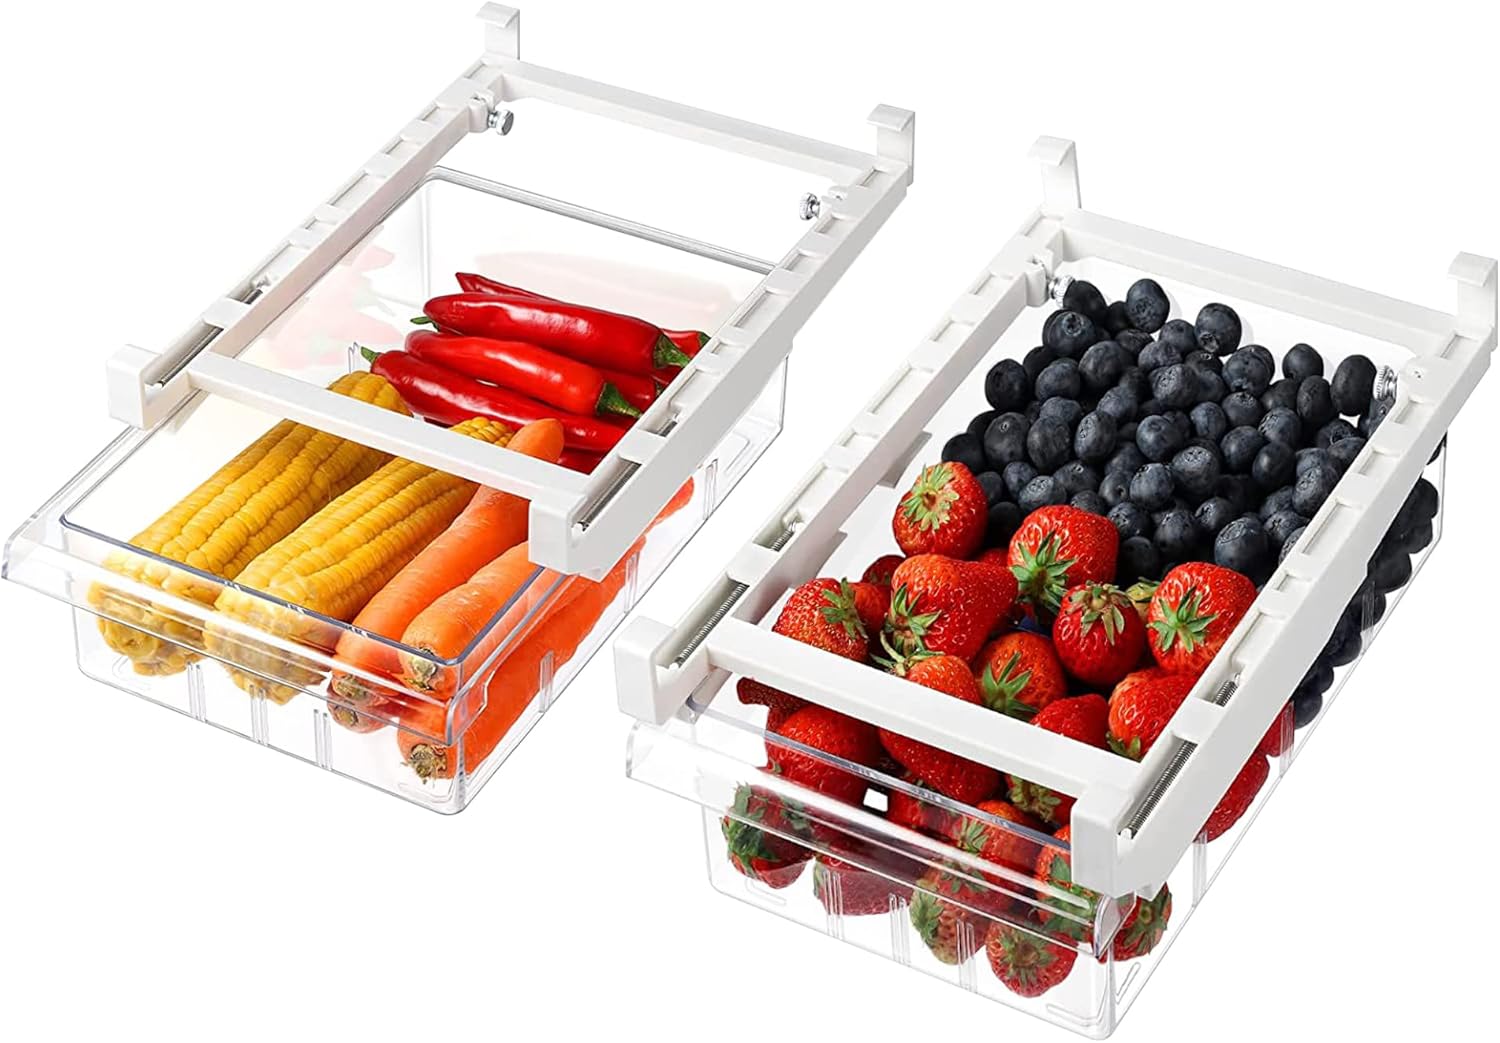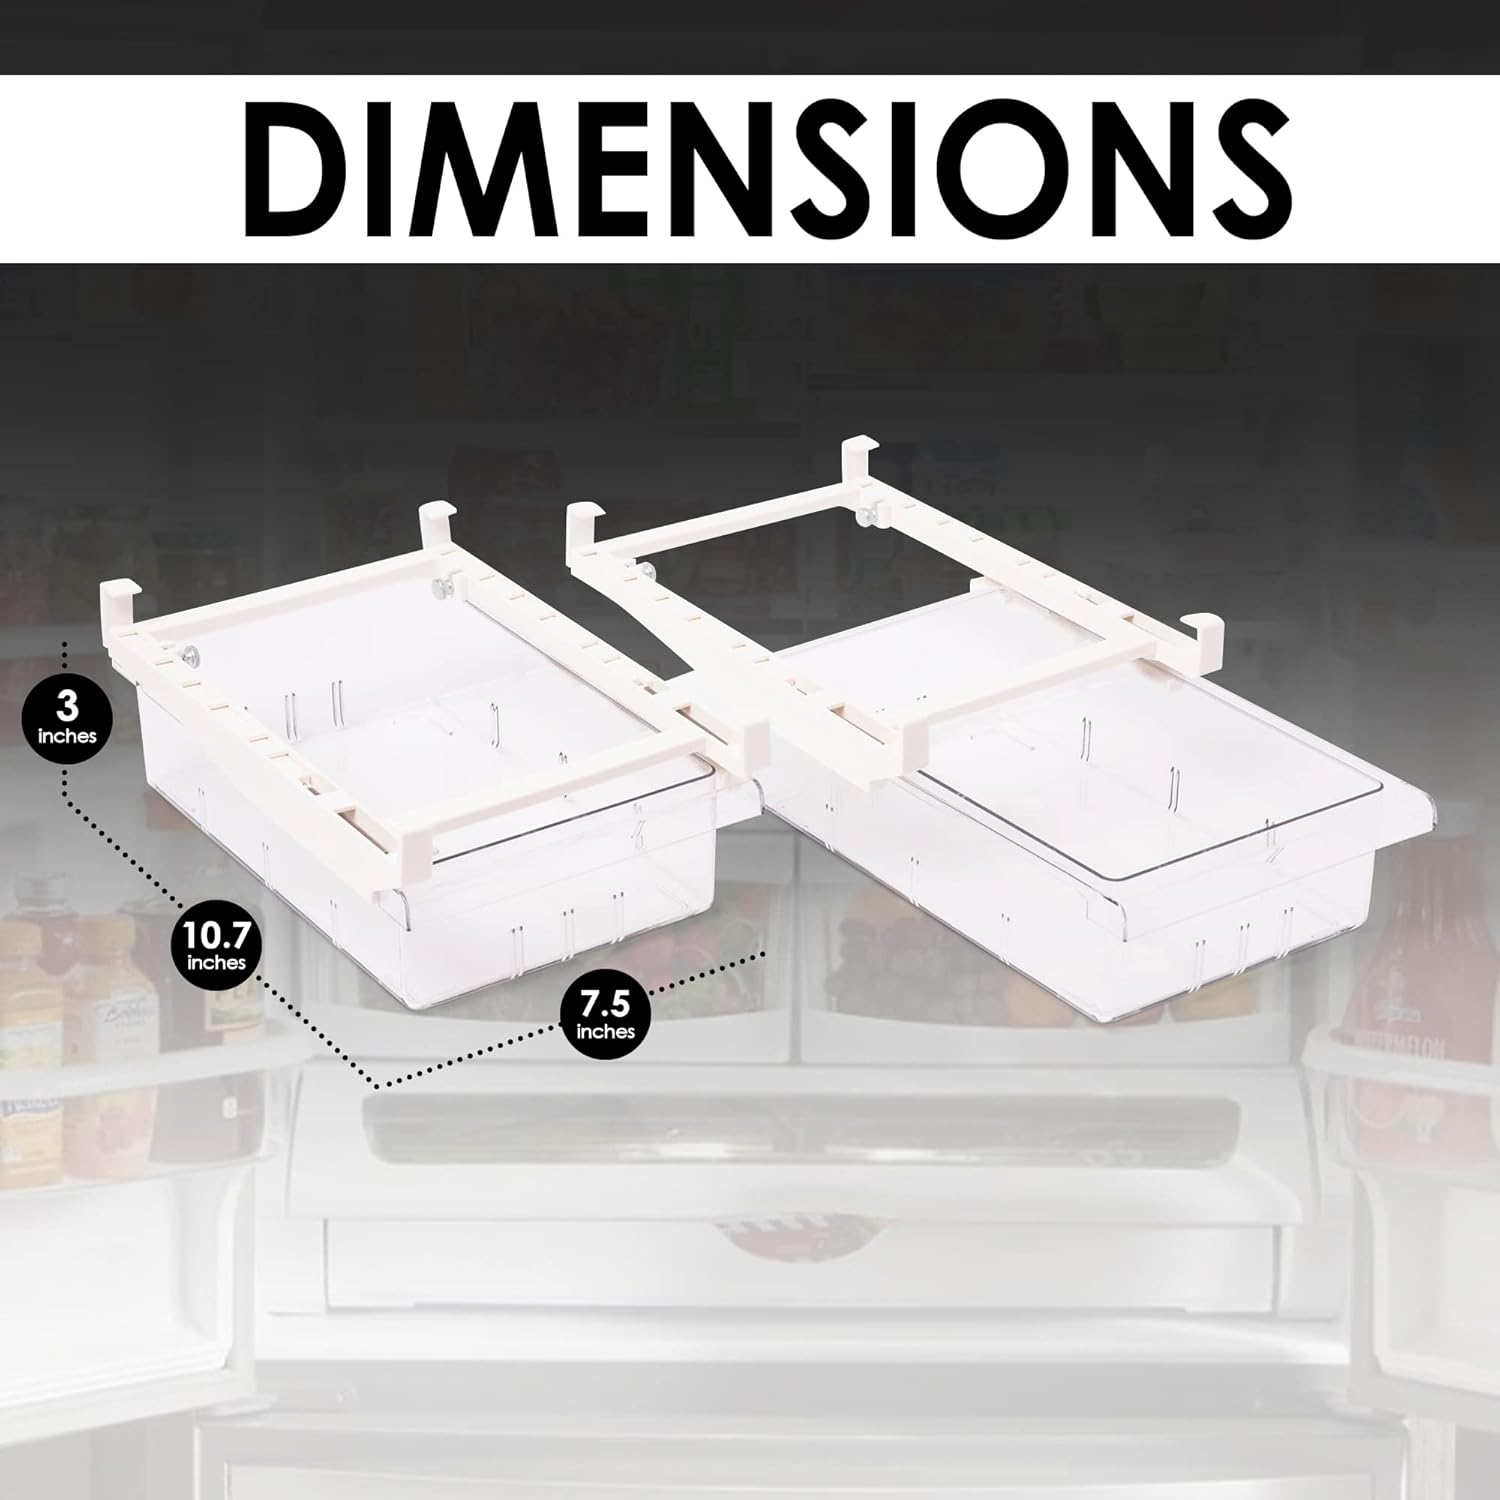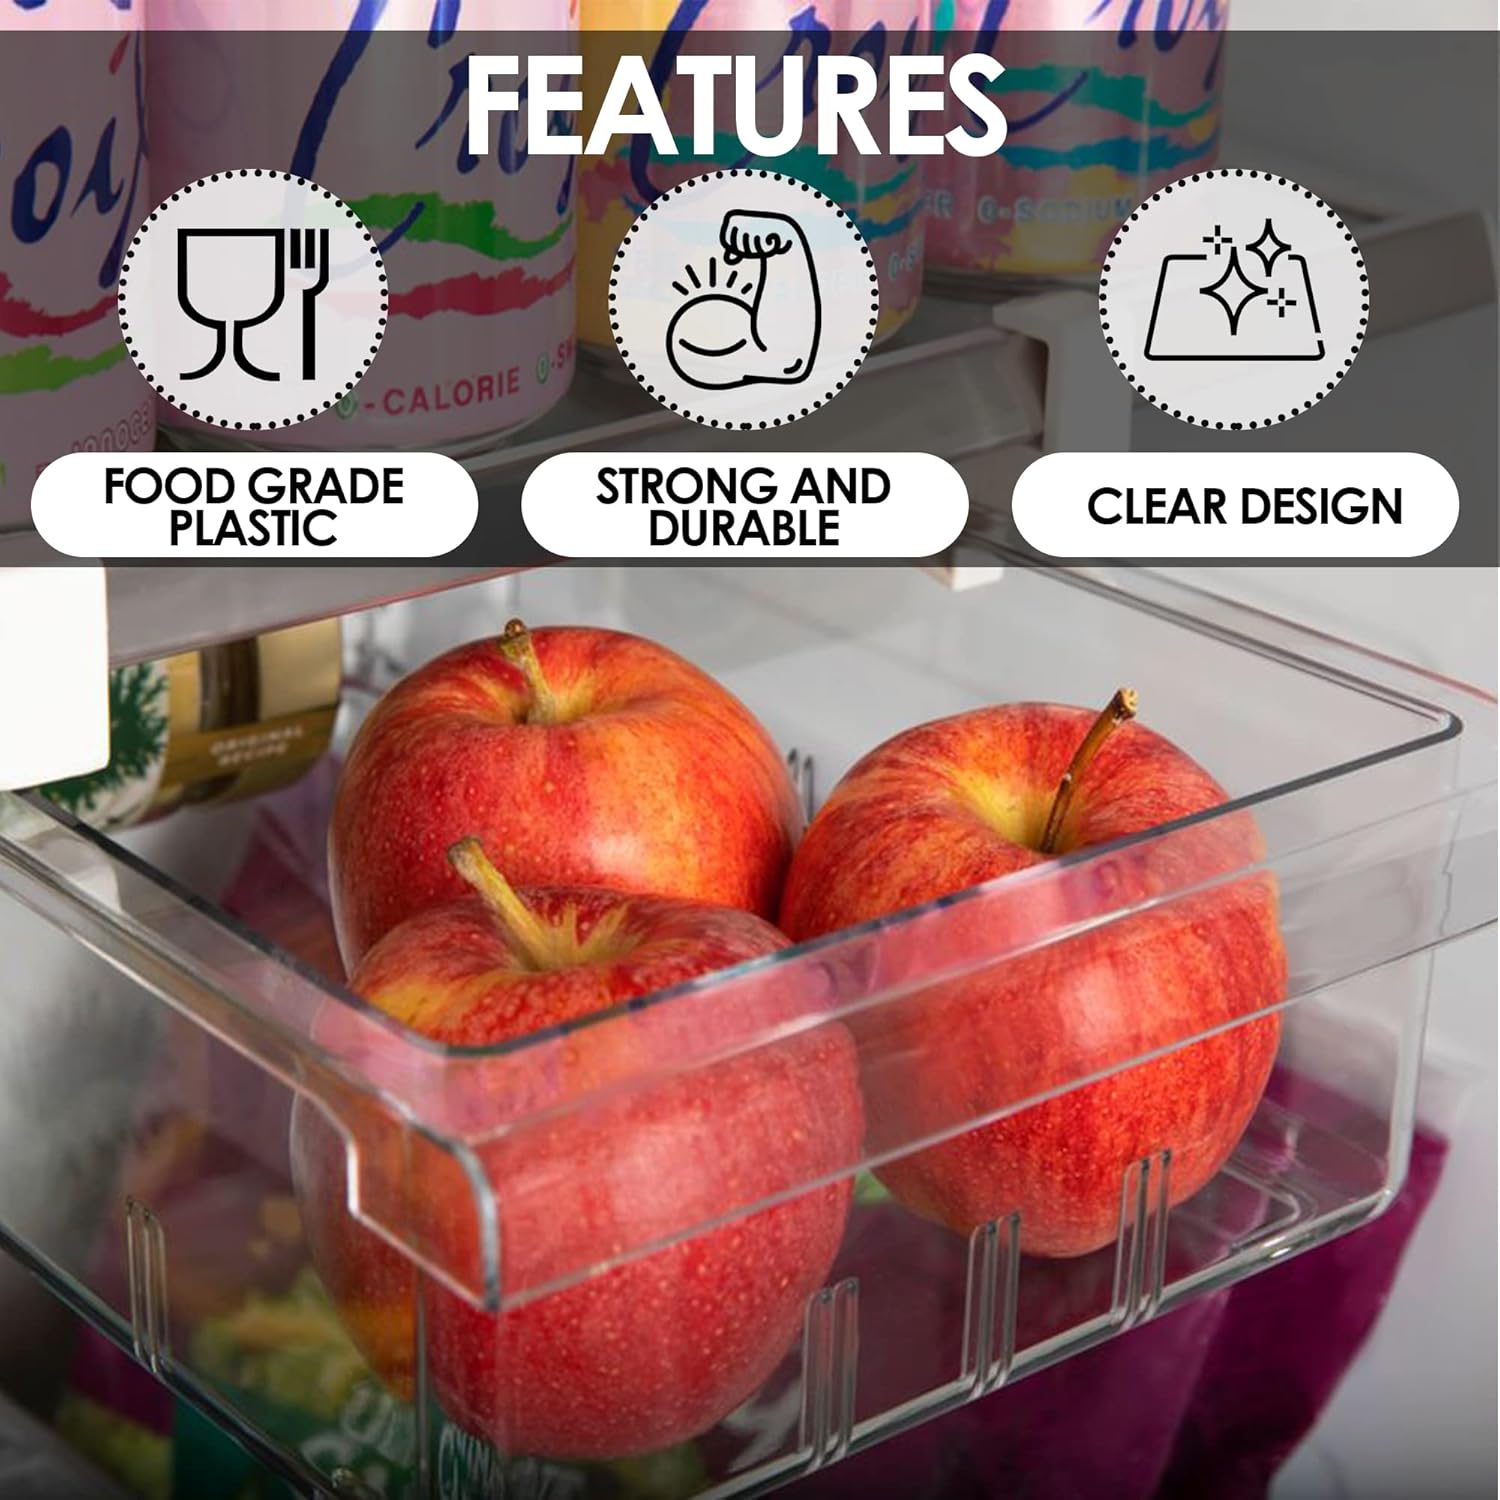
Refrigerator Organizer Bins, 2 Pack Fridge Drawer Pantry Organizer, and Egg Holder Pull Out Stackable Kitchen Organizers and Storage Drawers for Fruit and Vegetable with Handle
Category: Amazon Home
Unique High Durable Quality Built-In Amazing Design! The storage box with a pull-out design makes full use of the space under your refrigerator shelves. The internal compartment design can be classified and stored. We have mainly focused on making it better for our customers. We have made a built-in handle to move it around easily and a translucent design for easier viewing. We provide a stackable design for efficient storage Multi-Purpose Organizer for Your Fridge: Ideal for salad, lettuce, carrots, cucumber, celery, onions, peppers, apples, melons, berries, strawberries, avocados, grapes, eggs, meat, and fish. The cold-resistant properties make it a freezer organizer bin that can store frozen and packaged foods and a lot of kitchen and pantry items Safe and Easy To Clean the Storage Bins: It is made of high-quality food-grade safe plastic material which can effectively resist stains and odors. 100% BPA-free. Strong and durable. The clear design keeps food items visible and easy to locate. This is a good egg holder without cracking them. The cabinets can be easily taken out and cleaned without effort. Simply slide out the drawer with the smooth pull-out design and wash. Directly discharge excess water after washing produce, reducing spoilage and keeping fresh How to install the fridge Organizer Bin? ✔Fix the Screw, Don’t tight too much✔Clamp the holder on the fridge shelf. Extend the length you need✔Tighten the Screw carefully✔Now insert the box✔It’s done! Now you can organize your items and have a clean tidy kitchen Satisfaction Guarantee We believe in the quality of our refrigerator storage bins. Customer satisfaction is our top priority. If you are not happy with our supplies for any reason, please contact Brothers in Liberty within 30 days of your purchase to get a full refund!
Features: UNIQUE AND HIGH-QUALITY MATERIAL: Plastic Storage Bins are made of PS and ABS plastics that are harmless to the human body, no color, no smell, strong and durable, Fridge Organizer has a Strong bearing capacity, Immutability, comfortable hand feeling, smooth edges, safe to use, 100% safe storage of food. 7.5”x10.75”x3” | BEST CABINET ORGANIZER AND SPACE SAVER: Use a fridge organizer drawer to organize condiments, vegetables, meats, deli, cheeses, snacks, and other food in the fridge, freezer, and wasted space under kitchen cabinets. Taking advantage of the dead space helps get more space in your refrigerator with pantry organization and storage bins | BOOST SPACE: Our storage bins kitchen organization for the refrigerator employs a hanging design and steps up the use of space under the Shelf to get more usable space on each level. You will Love this home essentials! | EASY AND QUICK INSTALLATION: No tools are required for clear storage containers, install the refrigerator organizer bins in seconds. This drawer organizer has no partition. The refrigerator drawers make it much easier for you to store food. | WARRANTY & SUPPORT: If for any reason you are not satisfied with your order, simply contact us and we'll offer you a refund or replacement. No questions are asked. We provide a 24/7 email contact service & a 90-day money-back guarantee for pantry organizers and storage for kitchen